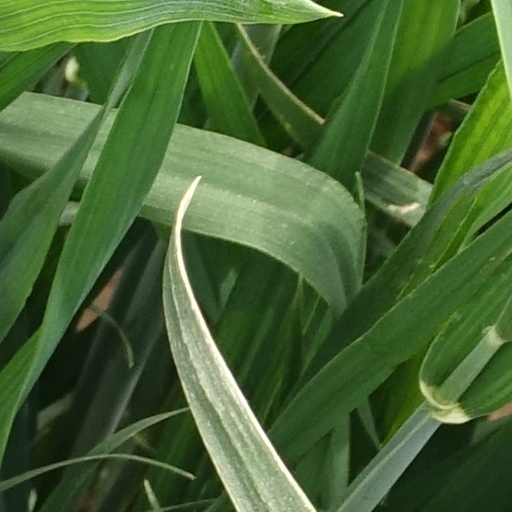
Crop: wheat